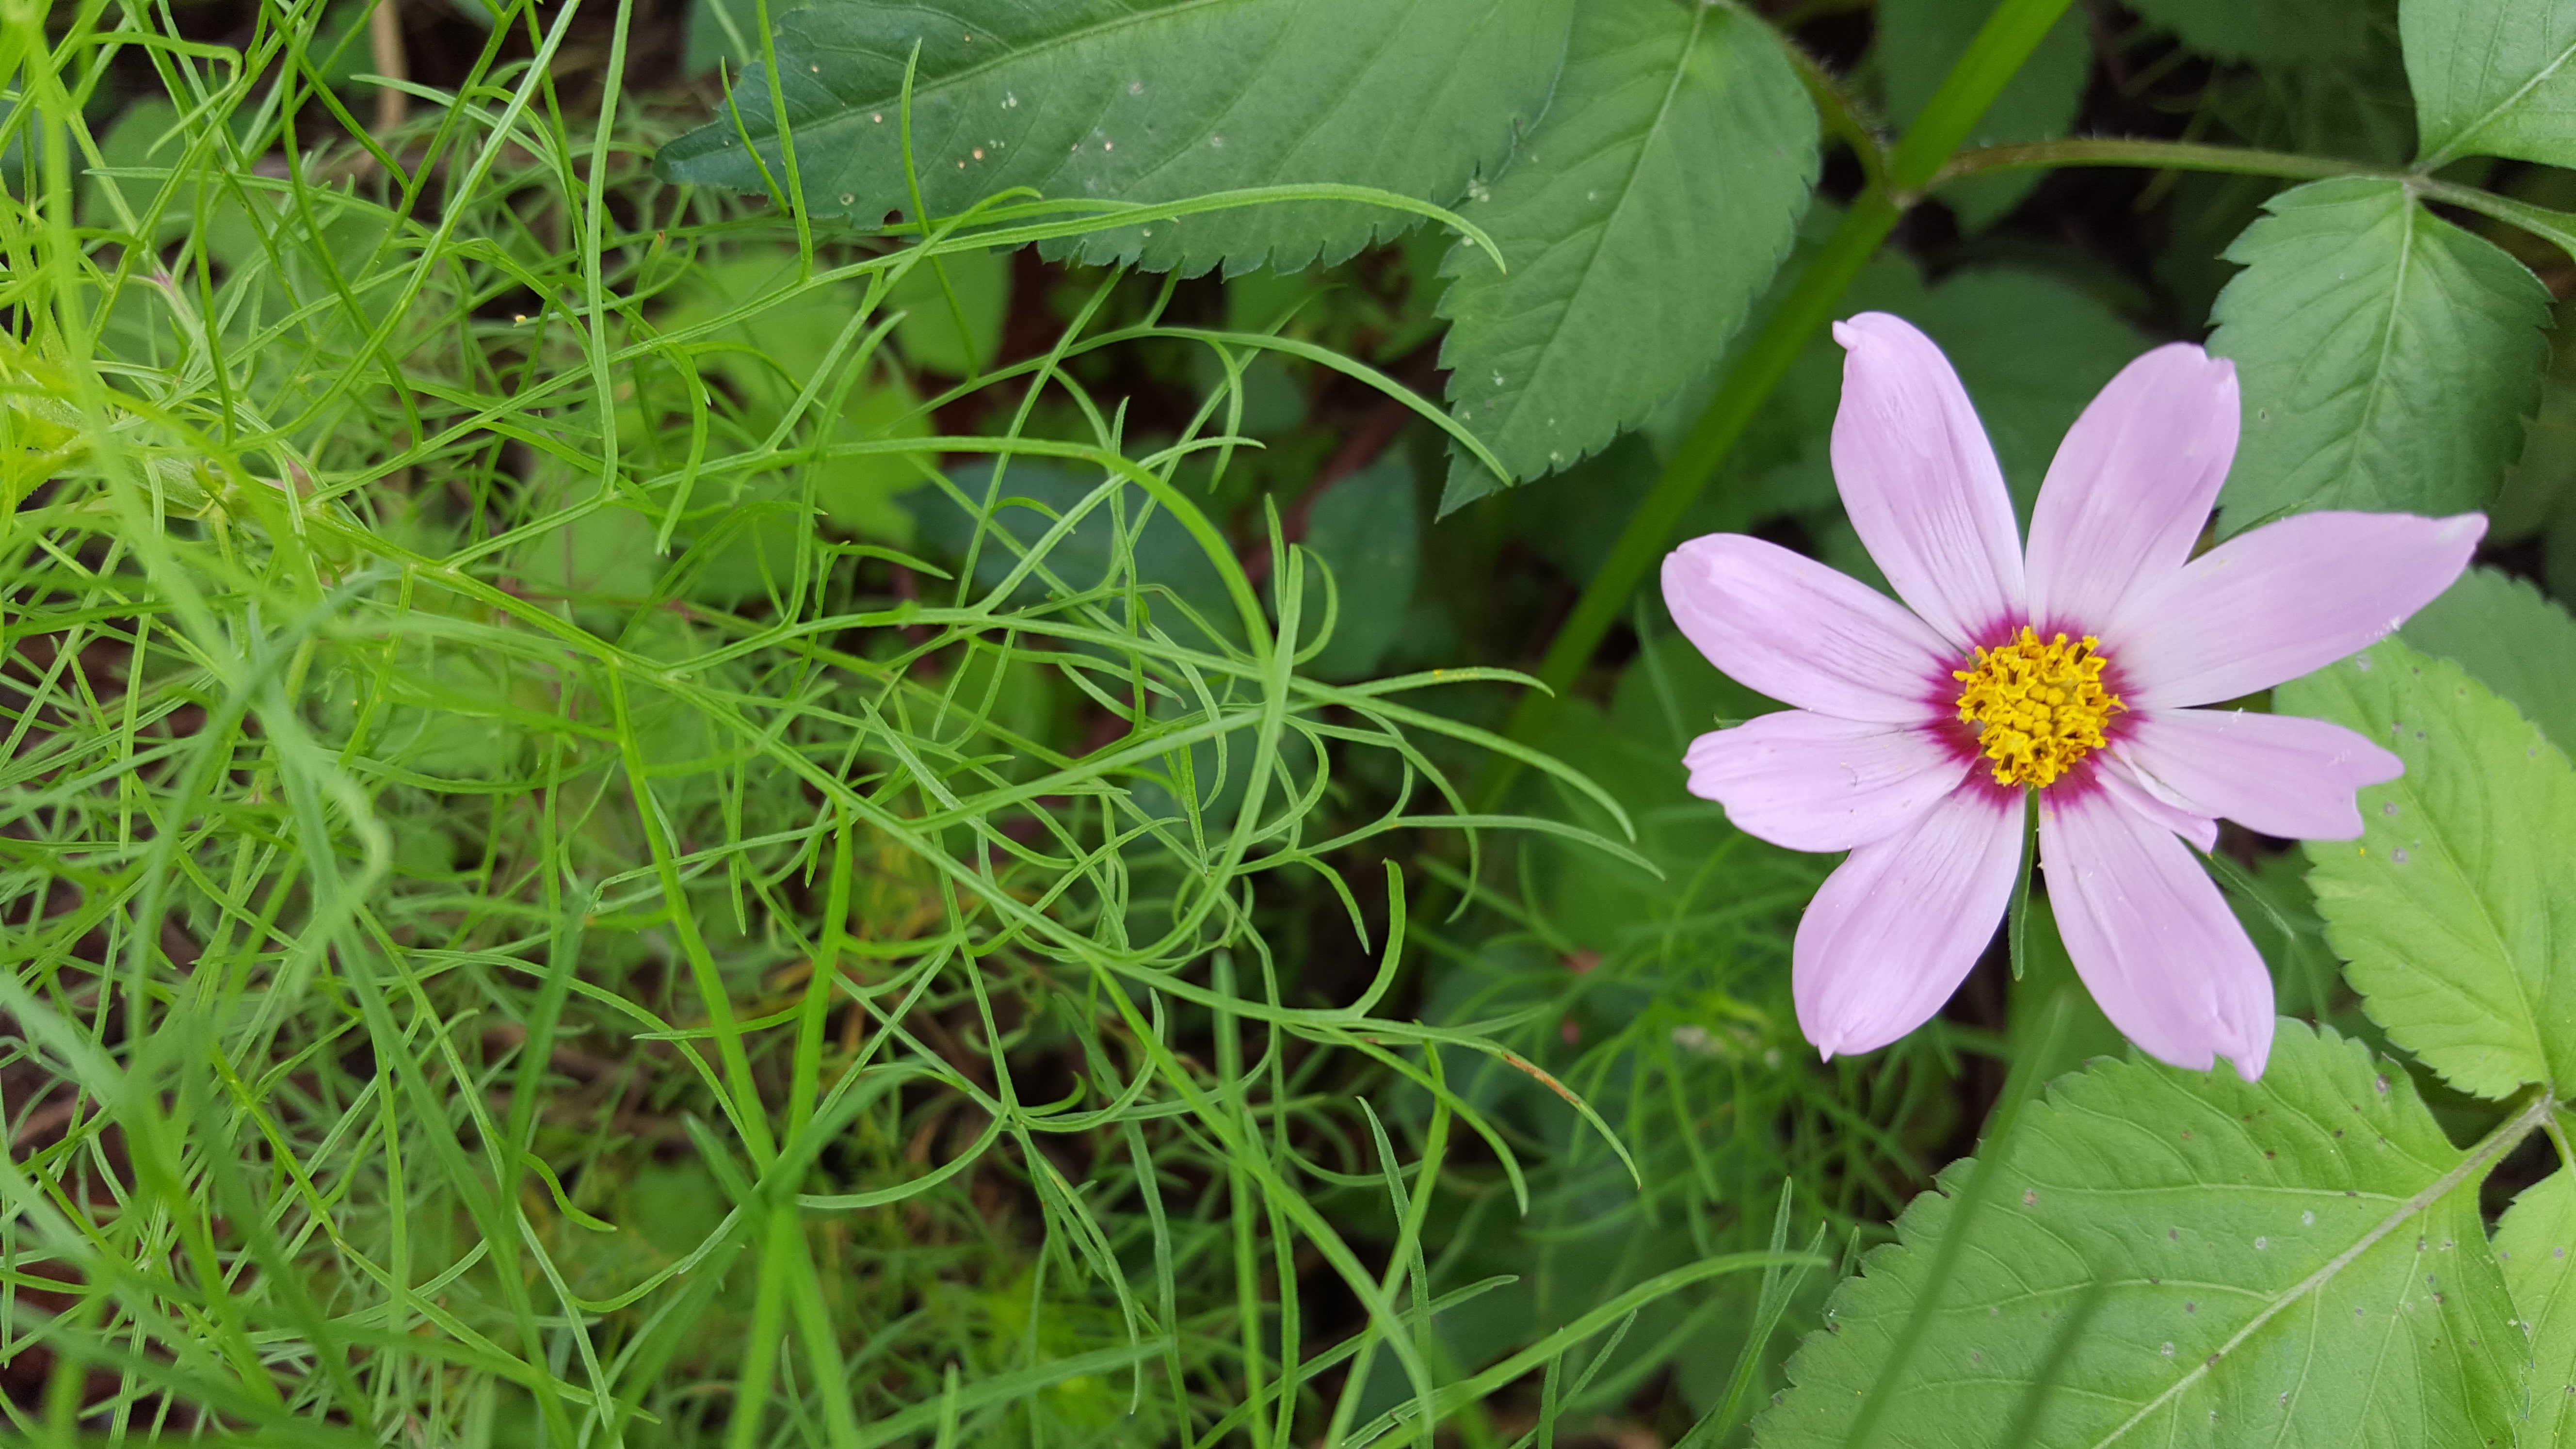
plant, meadow, flower, petal, green, natural, botany, pink, flora, wildflower, grassland, flowering plant, daisy family, annual plant, land plant